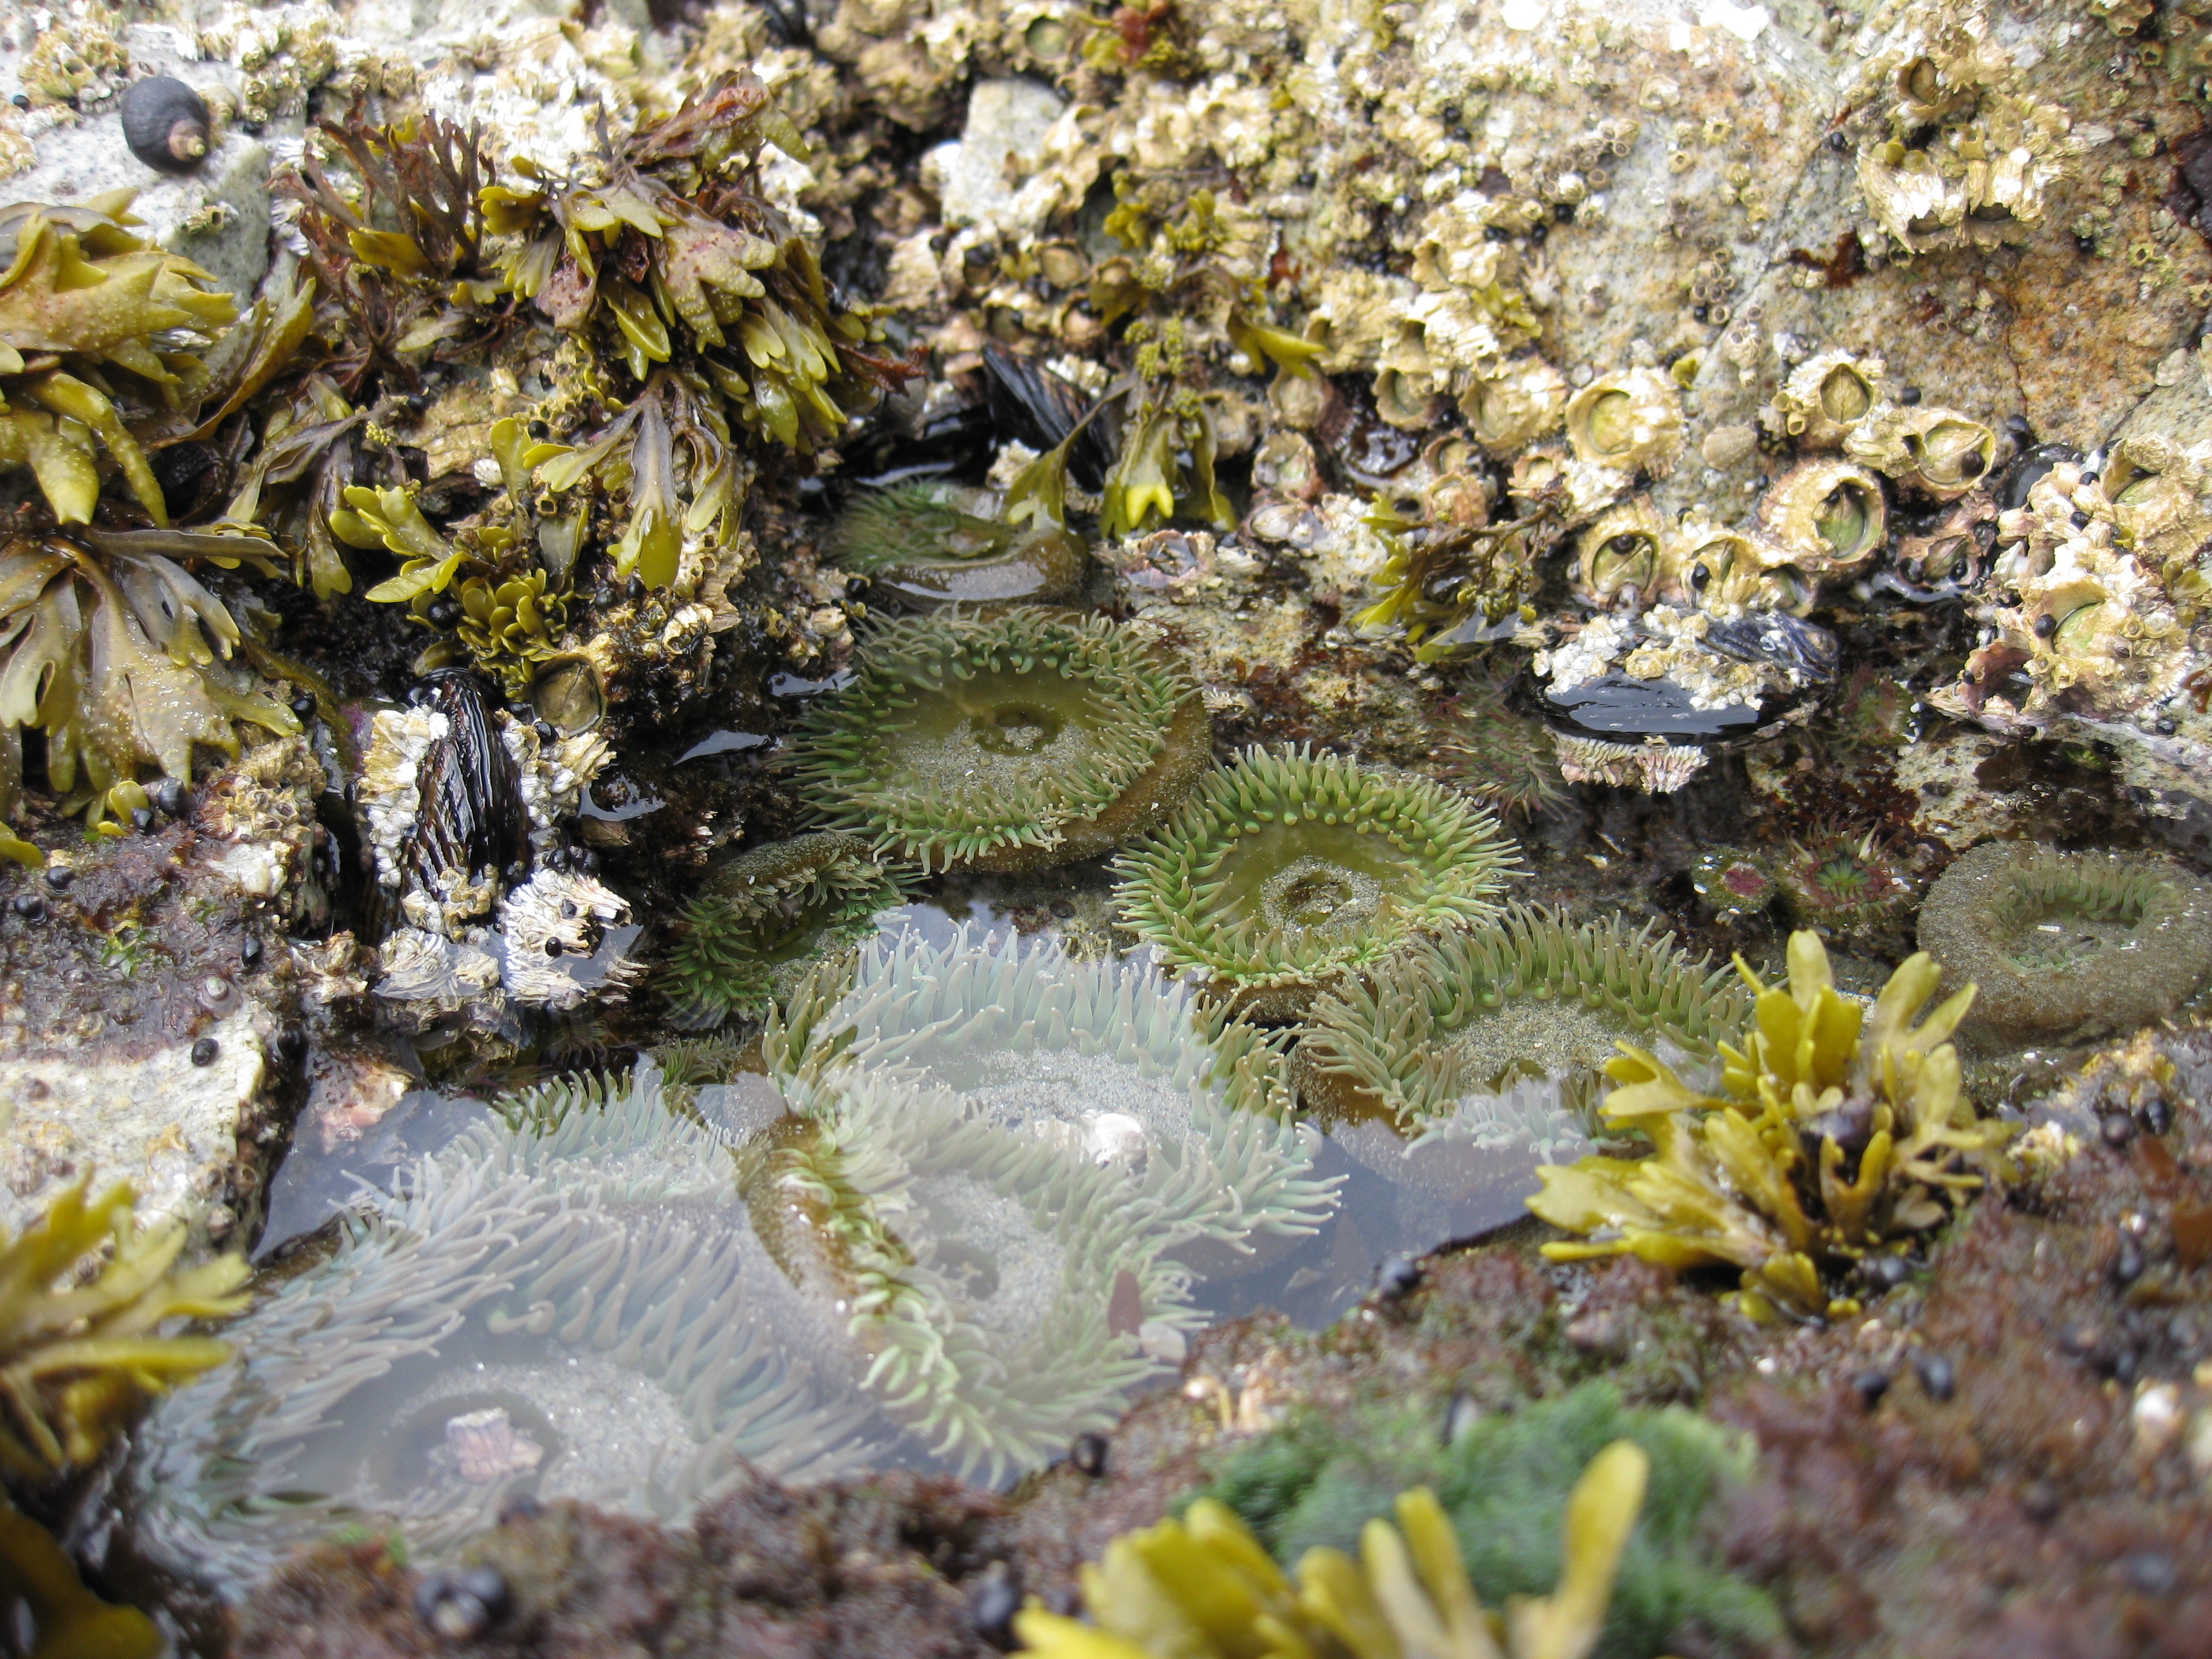
coast, rock, flower, wet, summer, coastline, pool, pond, biology, seaweed, botany, garden, flora, fauna, coral, coral reef, reef, algae, habitat, tidal, organism, tide pool, sea anemone, natural environment, marine biology